Ira Bruce Reines

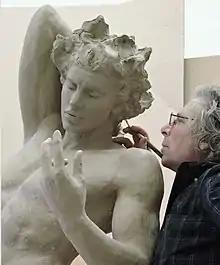
Reines at work in 2016

Ira Bruce Reines (born December 3, 1957) is an American artist best known for his bronze sculptures. He currently resides in Norwalk, Connecticut.